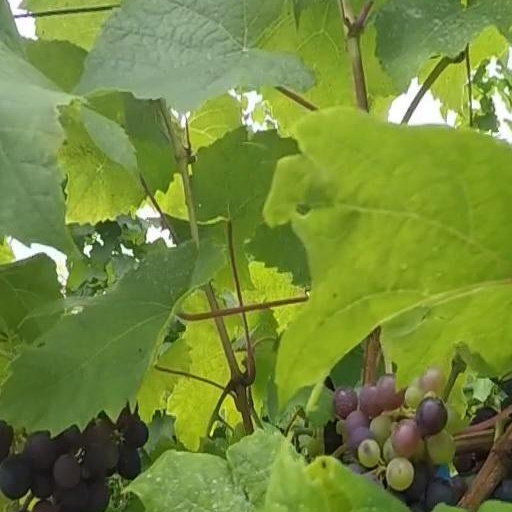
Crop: grape